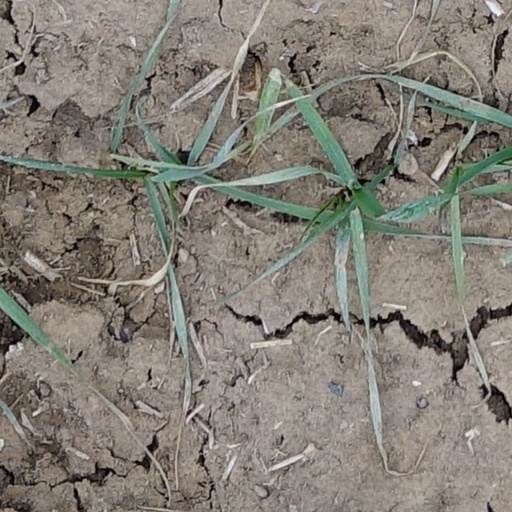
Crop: wheat